Hugo de la Rosa García

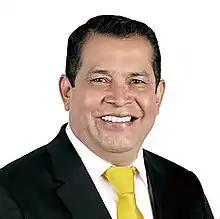

Juan Hugo de la Rosa García (born 2 April 1958) is a Mexican politician. He has been affiliated with both the Party of the Democratic Revolution (PRD) and the National Regeneration Movement (Morena).